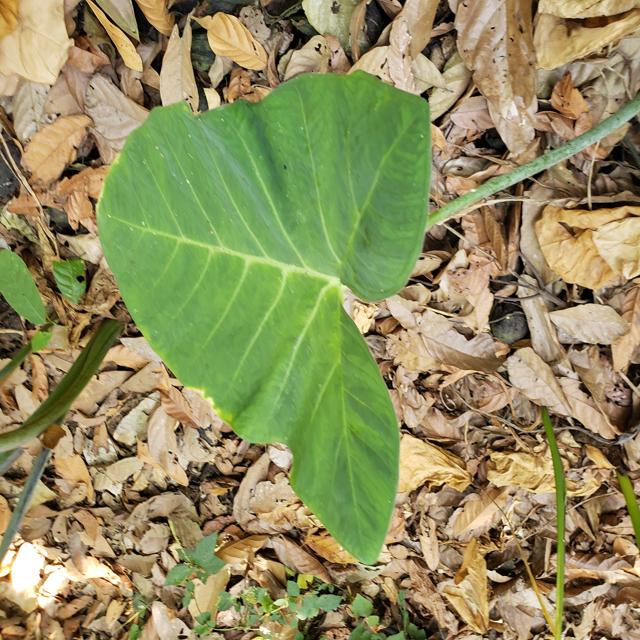
Label: Healthy